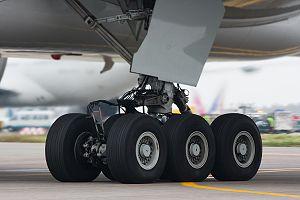
Les fonctions principales d'un train d'atterrissage consistent à permettre les évolutions au sol d'un aéronef. Ces évolutions comprennent les manœuvres de roulage entre les différents emplacements d'un aérodrome, la course de décollage, l'amortissement de l'impact d'atterrissage, et, grâce à un système de freinage associé, l'arrêt de l'aéronef sur une distance acceptable.